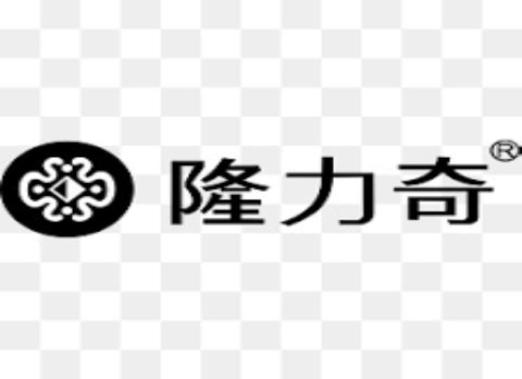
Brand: longrich
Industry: Necessities